Owensboro–Daviess County Regional Airport

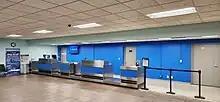
OWB ticketing facilities

Owensboro–Daviess County Airport covers 880 acres (356 ha) at an elevation of 407 feet (124 m). It has two runways: 18/36 is 8,000 by 150 feet (2,438 x 46 m) concrete and 6/24 is 5,000 by 100 feet (1,524 x 30 m) asphalt/concrete.